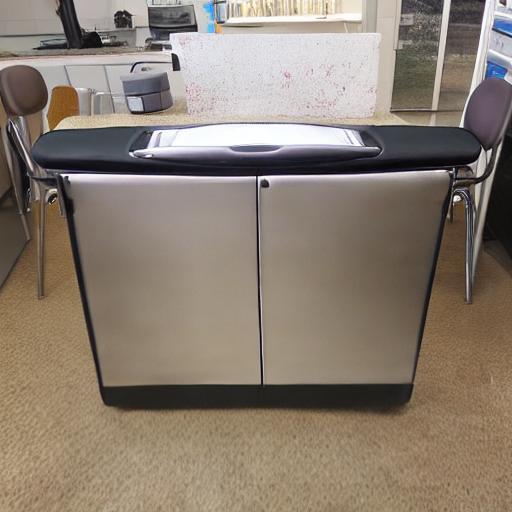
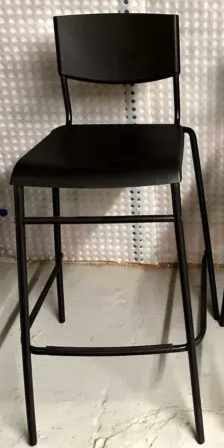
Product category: stool
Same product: no